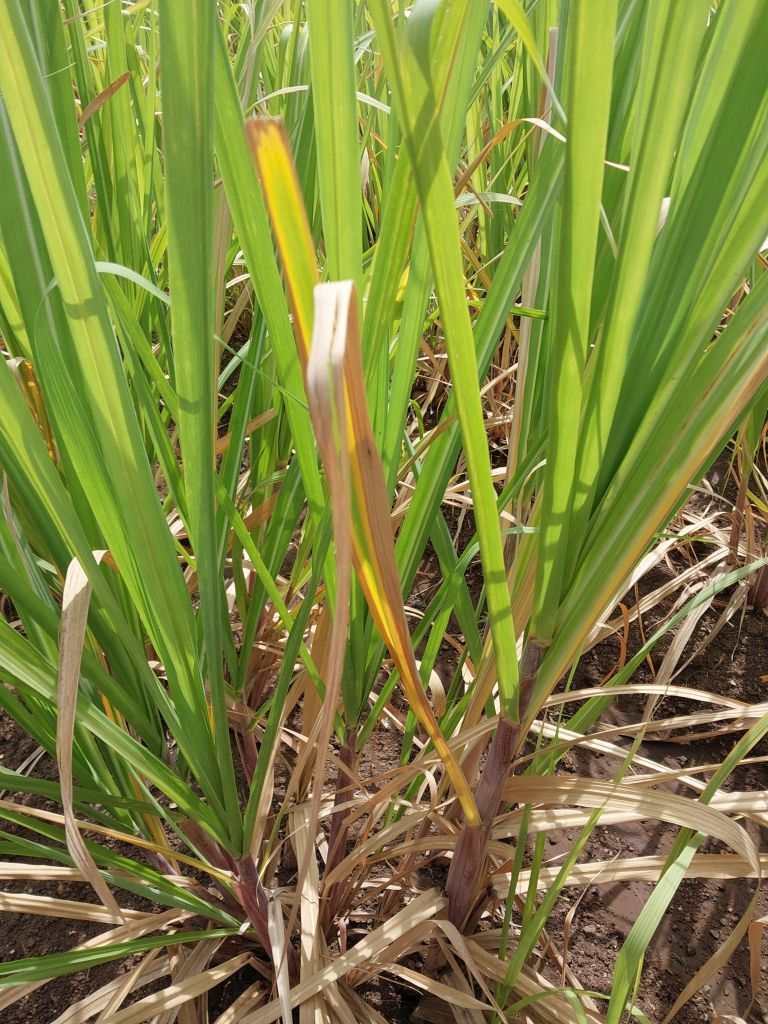
Label: Yellow Leaf